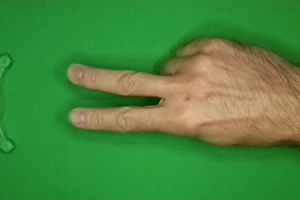
Label: scissors